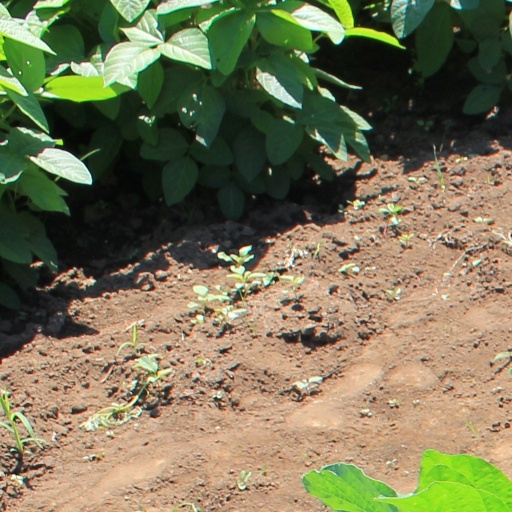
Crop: soybean